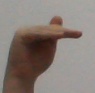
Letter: khaa